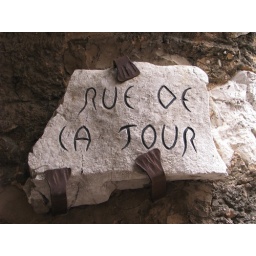
Lovely street sign in St-Paul-de-Vence.